Art competitions at the 1948 Summer Olympics

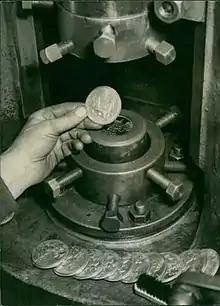
1948 London Olympic medals being minted at the works of John Pinches in Clapham

Art competitions were held as part of the 1948 Summer Olympics in London, Great Britain. Medals were awarded in five categories (architecture, literature, music, painting, and sculpture), for works inspired by sport-related themes. These were the first Olympic Games following the devastation of World War II, and tensions between nations remained high, with much debate about the inclusion of Germany, Italy, and Japan.